Kentish ragstone

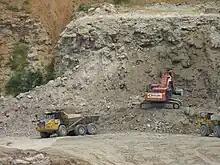
Hermitage Quarry

Quarrying for ragstone is still an important local industry. Gallagher Aggregates Limited operate the Hermitage Quarry, which is situated to the south of Ditton village. About 50 employees work in the quarry and another 60 on subsidiary functions. In 2011, it was estimated that at current production levels there was only enough ragstone left in the quarry for another four years' quarrying, with the result that new sources of production were sought. Ragstone in an important material the construction industry for roads and buildings.